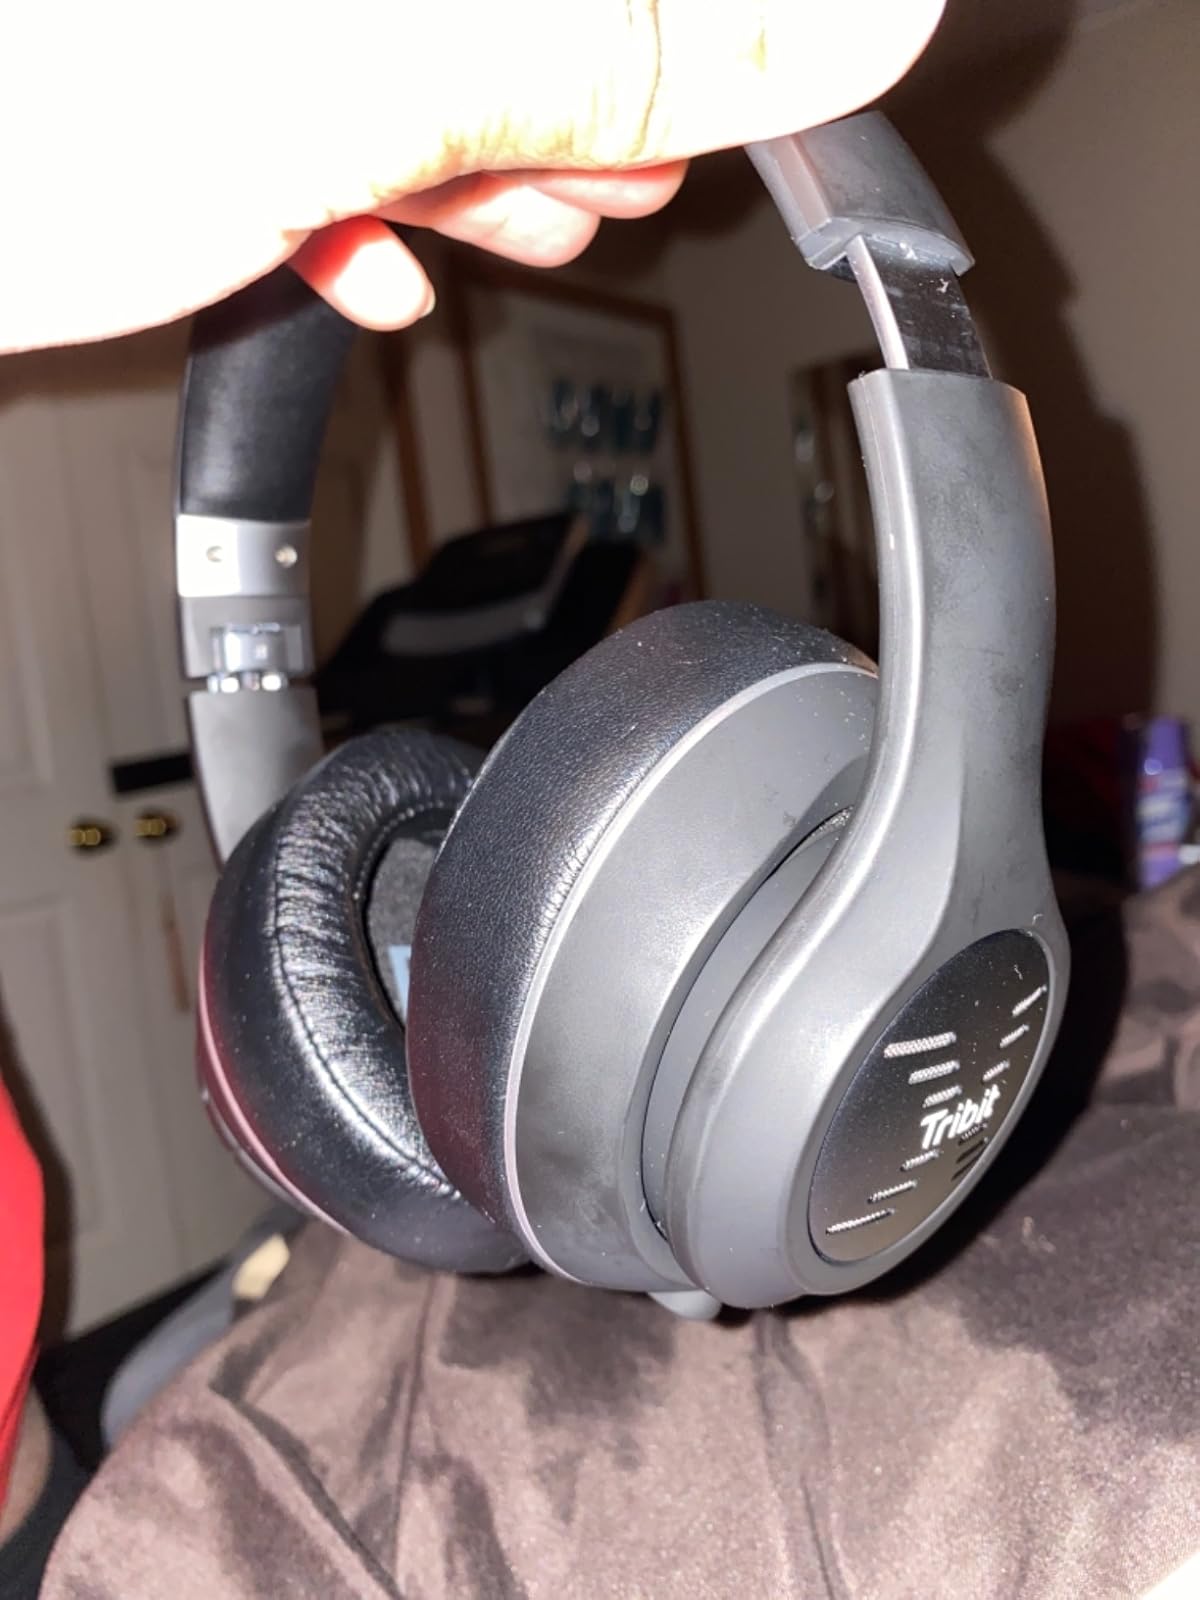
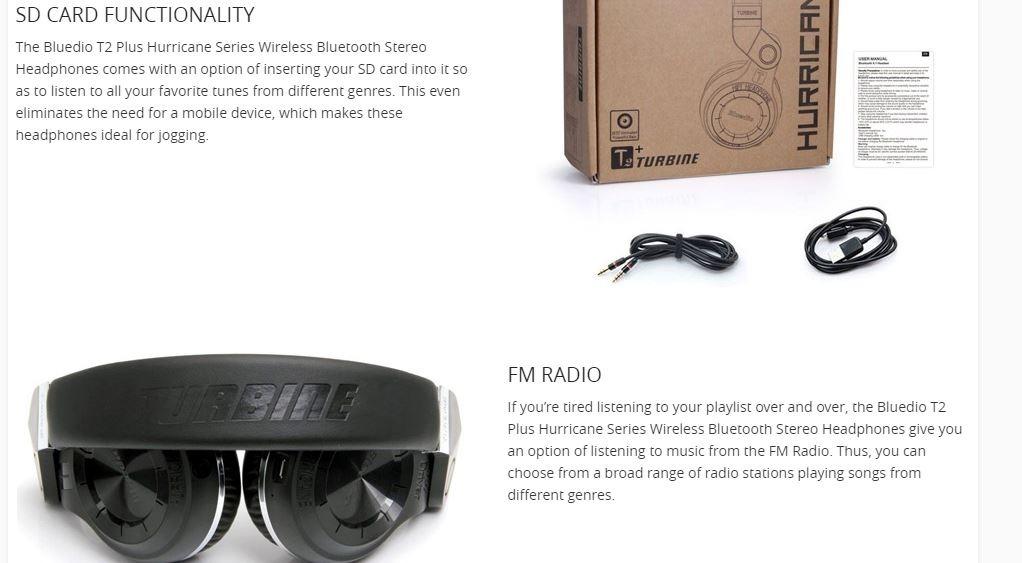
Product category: headphones
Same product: no